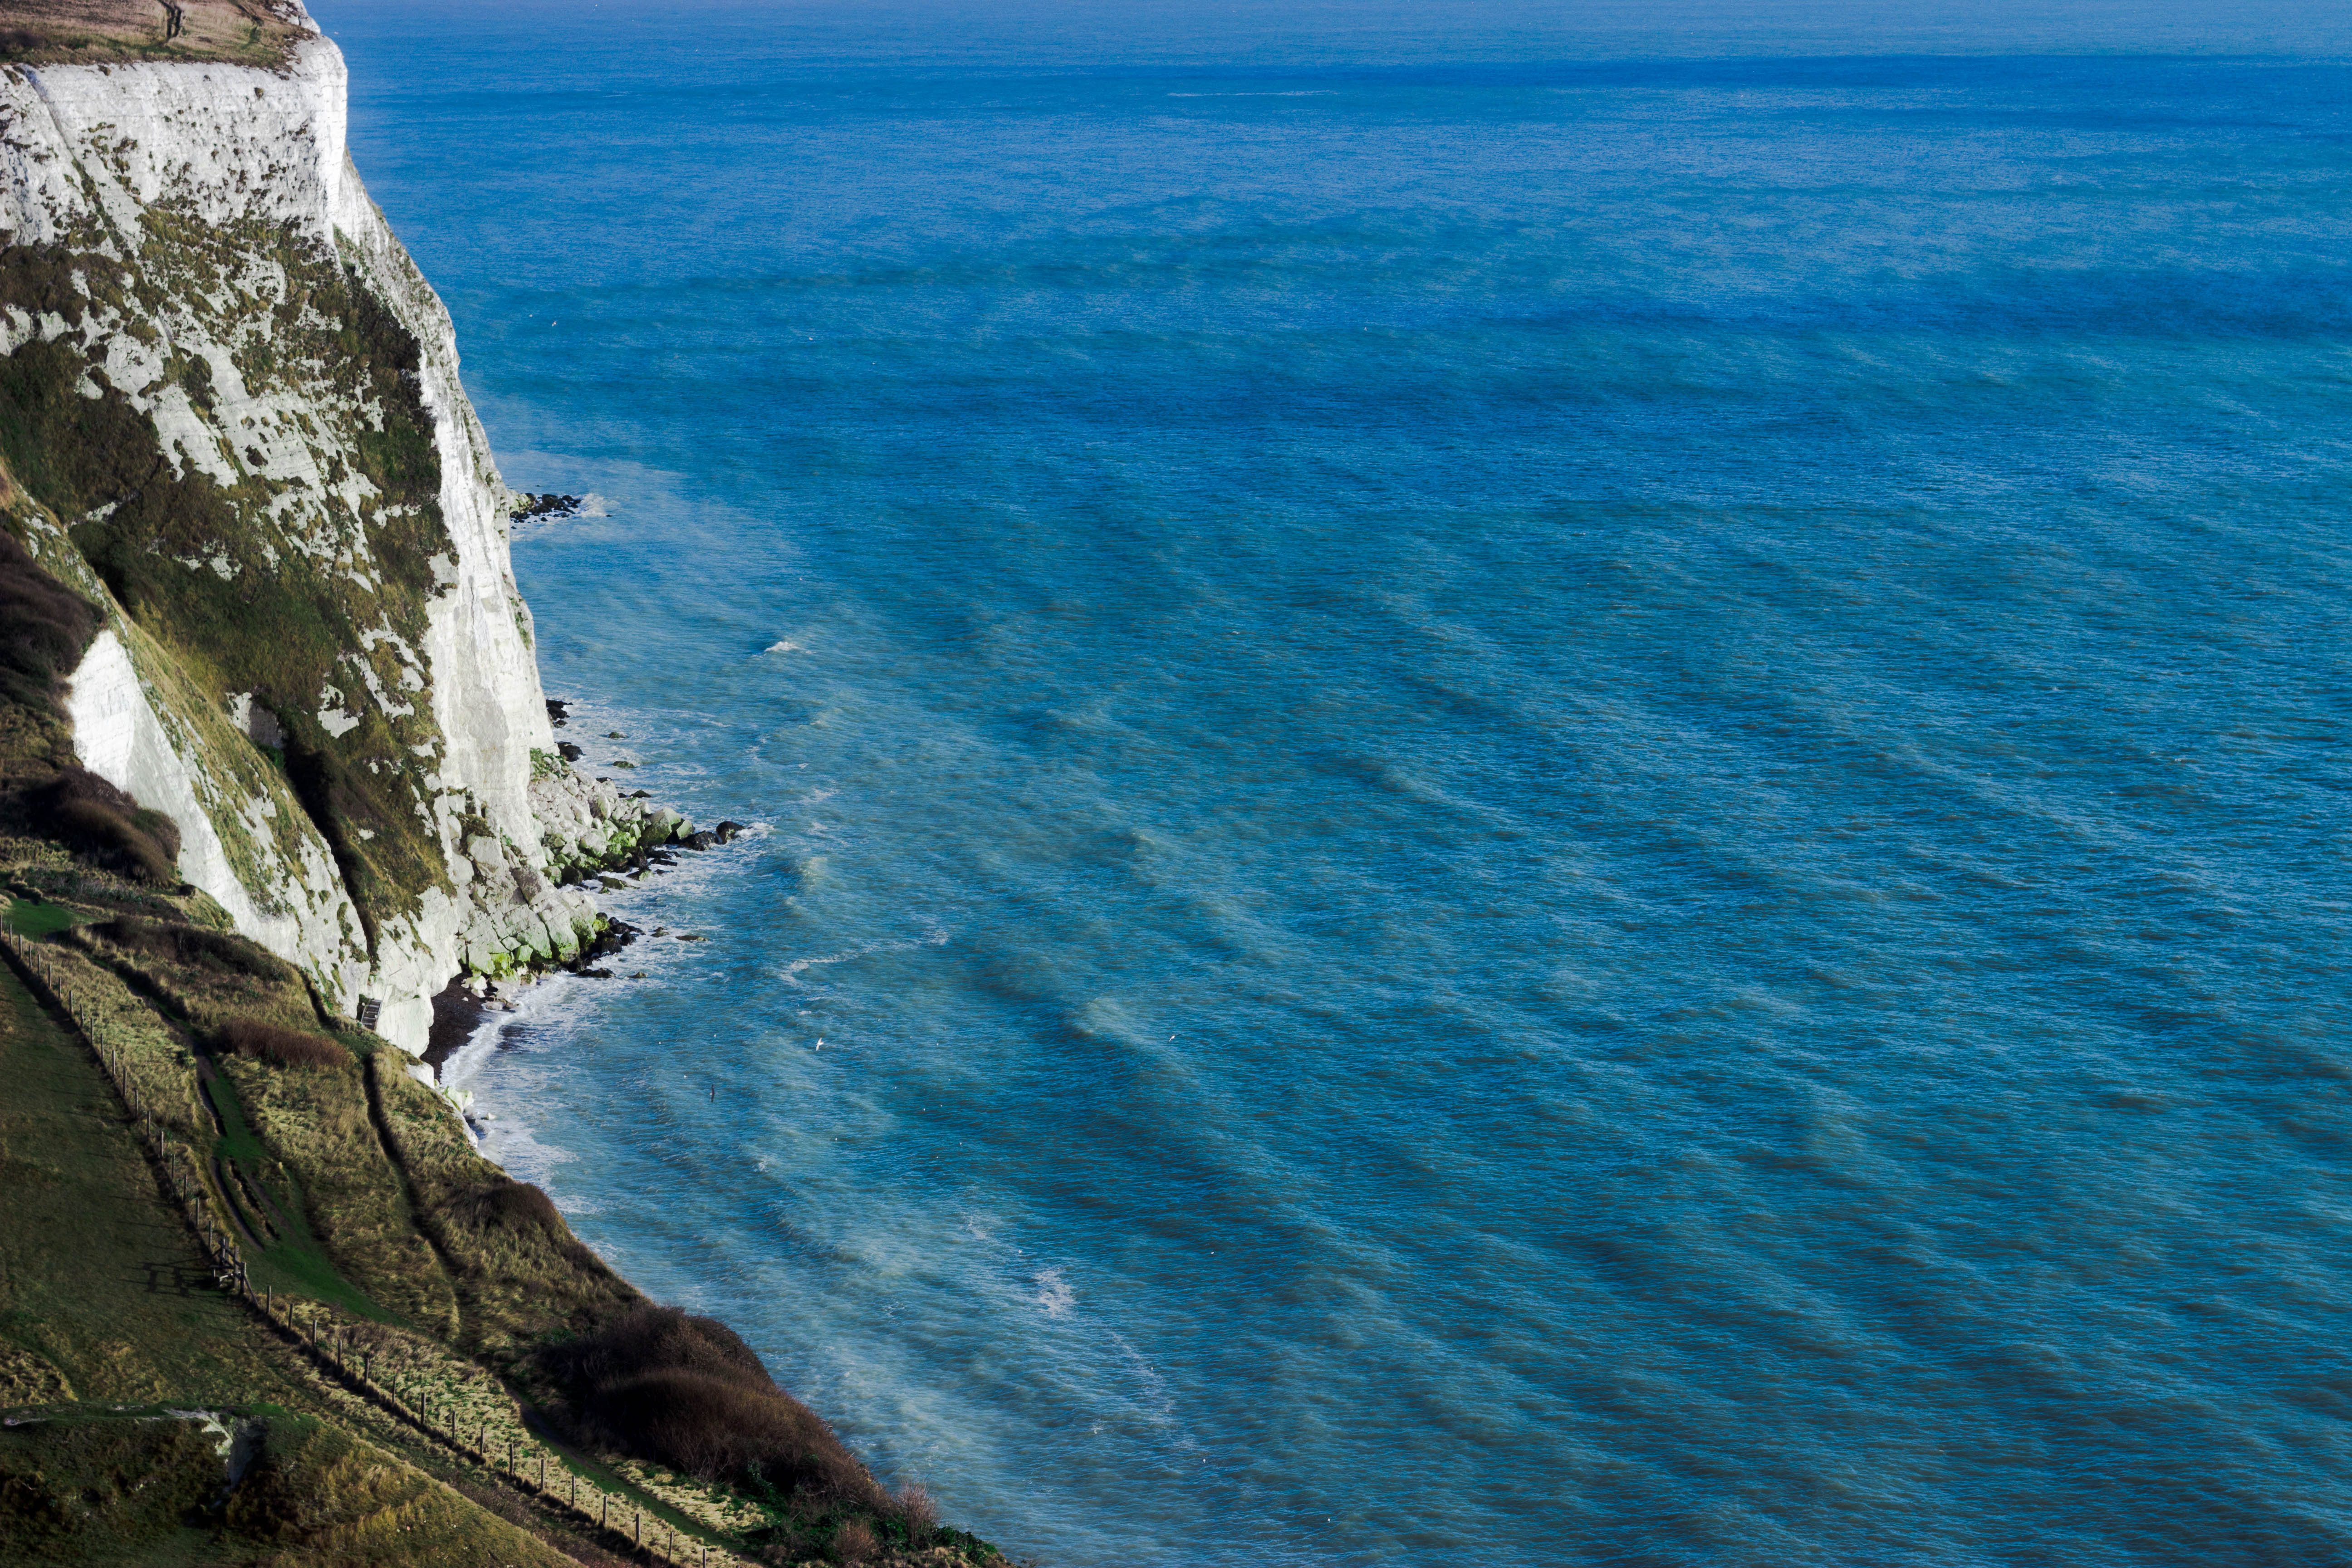
beach, sea, coast, rock, ocean, horizon, shore, wave, cliff, cove, bay, terrain, body of water, headland, archipelago, cape, islet, landform, aerial photography, geographical feature, wind wave